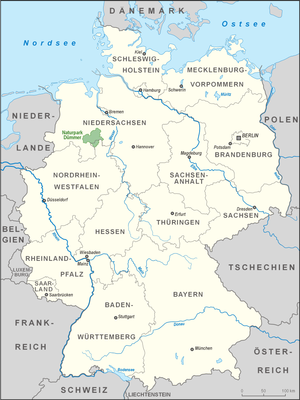
Naturpark Dümmer
Lage des Naturparkes in Deutschland
Naturpark Dümmer er en naturpark der ligger i Landkreisene Osnabrück, Diepholz, Vechta i Niedersachsen og Kreis Minden-Lübbecke i Nordrhein-Westfalen i Tyskland. Den ligger omkring 34 km nordøst for Osnabrück mellem Diepholz og Bohmte, samt mellem Bersenbrück og Rahden.